Mike the Tiger

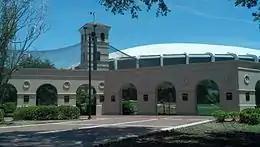
Mike the Tiger Habitat

In 2005, a new $3 million habitat was created for Mike. The Tiger Athletic Foundation (TAF) raised funds, entirely from private sources, to subsidize the construction project. The habitat (situated between Tiger Stadium and the Pete Maravich Assembly Center) features state-of-the-art technologies and includes among its amenities lush plantings, a waterfall, a flowing stream that empties into a wading pond, and rocky plateaus. The habitat ranks among the largest and finest tiger preserves in the country and expanded Mike's home from 2,000 to . It also features research, conservation, and husbandry programs, as well as educational, interpretive, and recreational activities. Mike's new home can be viewed via the live Tigercam.